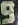
Number: 9